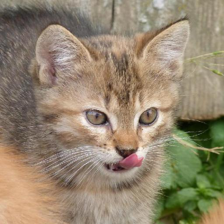
Label: animals